Brown Hill Creek, South Australia

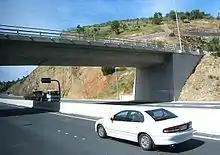
The suburb of Brown Hill Creek extends southwards for about from Mount Osmond, in the right of the picture.

The creek valley south of Brown Hill is home to Brownhill Creek Recreation Park and has been the site a recreation park since the late 1800s. A bathing hole was established at a constructed dam on the creek near Mitcham village in 1894 but was removed eight years later to protect the interests of market gardeners upstream. A a stone plaque declaring a "pleasure resort" from the early part of the 20th century still stands at the entrance to the valley, where Mitcham borders the suburb of Brown Hill Creek. The recreation reserve extends several kilometres upstream into the main creek valley through the heart of the suburb.